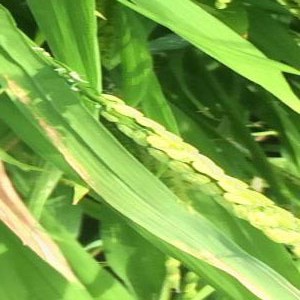
Disease: Bacterialblight